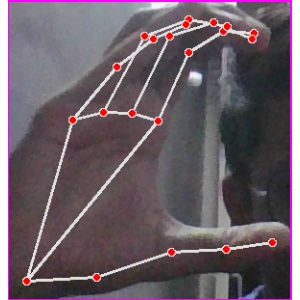
अक्षर: ऋ